TAAG Angola Airlines

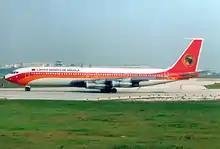
A TAAG Angola Airlines Boeing 707-320C at Lisbon Portela Airport in 1991

Following renaming to "TAAGTransportes Aéreos de Angola" on 1 October 1973, the airline was reorganised and reconstituted. The company shareholders at the time were the Angolan government (51%), TAP Air Portugal (29%) and ex-DTA employees (20%). Four Boeing 737-200s were ordered in 1974. The same year, a new livery including the Palança Negra was unveiled. Three F-27s and six DC-3s composed the fleet by . Following the rise to power of the communists, that year the country gained independence from Portugal; the airline became Angola's flag carrier in . In , the company took delivery of the first Boeing 737-200. In , the delivery of two Boeing 737-200Cs was blocked by the US State Department; the embargo was lifted two months later following the end of the civil war in the country. Valued at around million, these two aircraft were finally delivered by late that year. In the same year, an ex-Allegheny Airlines Fairchild FH-227 on delivery flight to Suidwes Lugdiens was forced to land at Luanda while flying over Angolan territory. The country seized control of the aircraft, which was later reported to be in service with TAAG, along with an ex-Argentine Air Force Caravelle and two ex-THY Turkish Airlines F-27s. Three Yak-40s entered the fleet in 1977, along with other Soviet-built aircraft; late this year, an ex-British Caledonian Airways Boeing 707-320C was sold to TAAG. In 1978, TAAG acquired two used F27s from Fokker, and another Boeing 737 was ordered a year later. A Lockheed L-100-20, registration D2-FAF, was involved in an accident while landing at São Tomé.